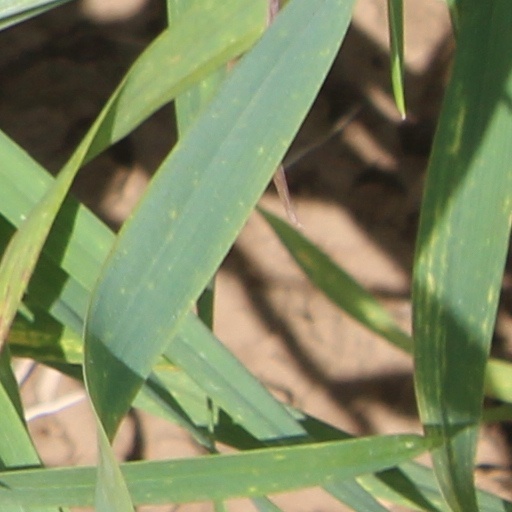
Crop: wheat